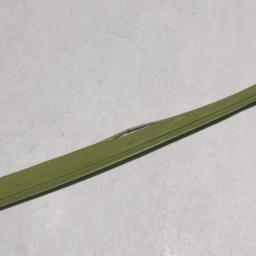
Label: Rice___Healthy